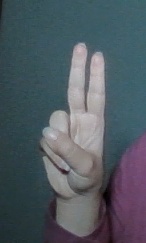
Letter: taa